Matt Smith (duathlete)

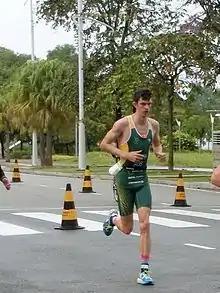
Matt Smith running at Powerman Putrajaya

Matt Smith is an Australian duathlete from Perth, Western Australia. He is the 2015 Sprint (16-19) and 2016 Standard (20-24) Age Group Duathlon World Champion. He was also the Australian Duathlon Champion in 2014 and 2015 (16-19), and 4th place elite in 2016. He is currently ranked number 82 in the Powerman Duathlon world rankings.